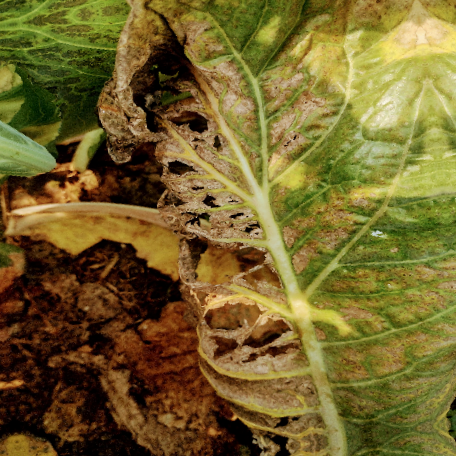
Label: Downy Mildew